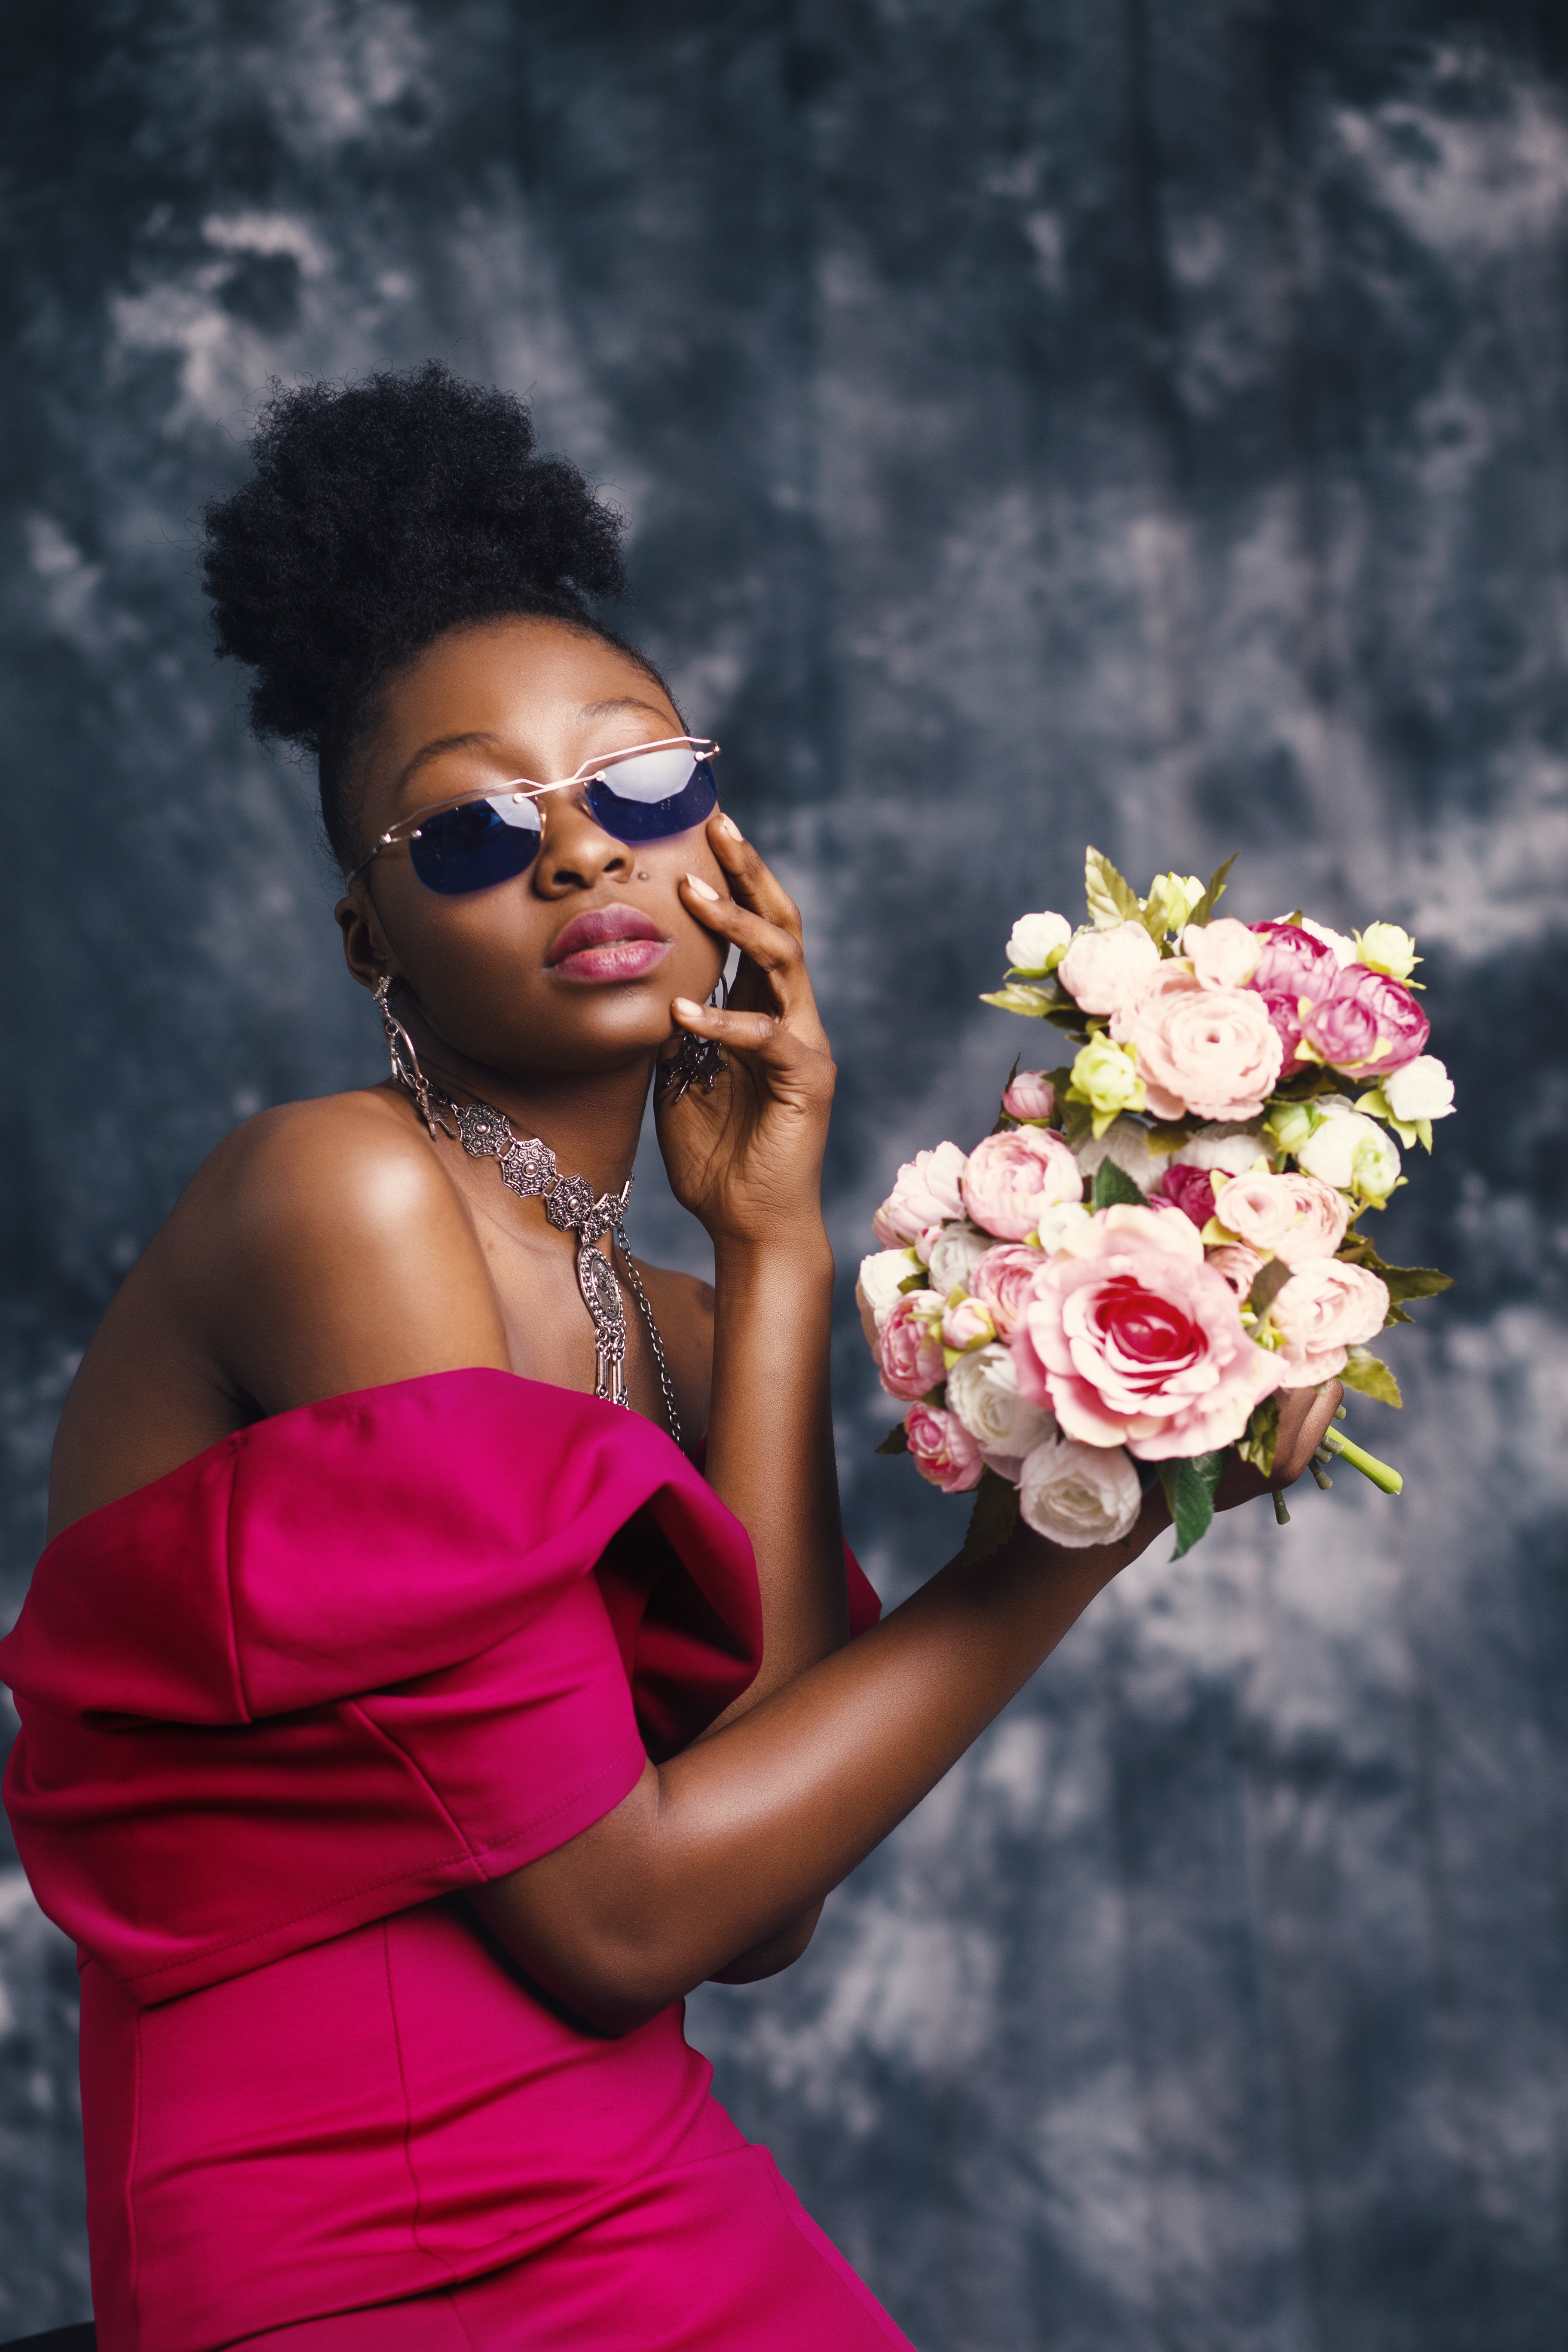
pink, beauty, red, flower, dress, photo shoot, fashion, eyewear, photography, plant, glasses, model, formal wear, flower arranging, floral design, bouquet, smile, magenta, petal, bride, black hair, rose, gown, fashion accessory, vision care, flash photography, style